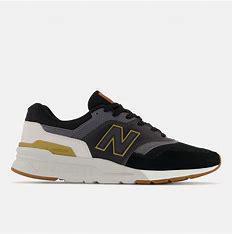
Brand: New
Model: Balance New Balance 997H